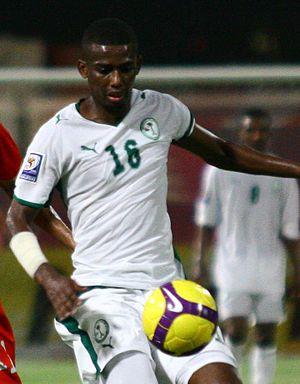
Hamad al-Montashari, né le 22 juin 1982 à Jeddah, est un footballeur saoudien. Il joue au poste de défenseur avec l'équipe d'Arabie saoudite et le club de Al Ittihad Djeddah. Il mesure 1,86 m.